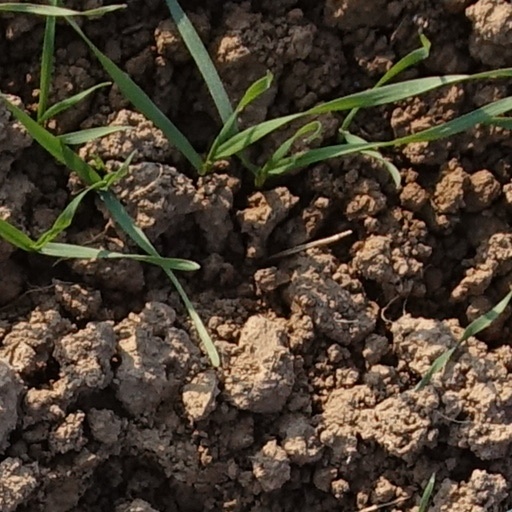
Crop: wheat